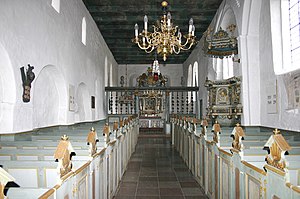
Asmild Kirke / Kirkens historie
Asmild Kirkes indre
Asmild Kirke er en kirke i Viborg Kommune. Den er bygget ca. 1090.